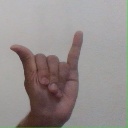
अक्षर: य